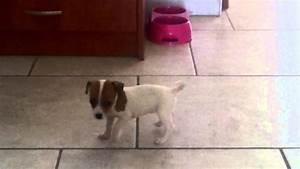
dog